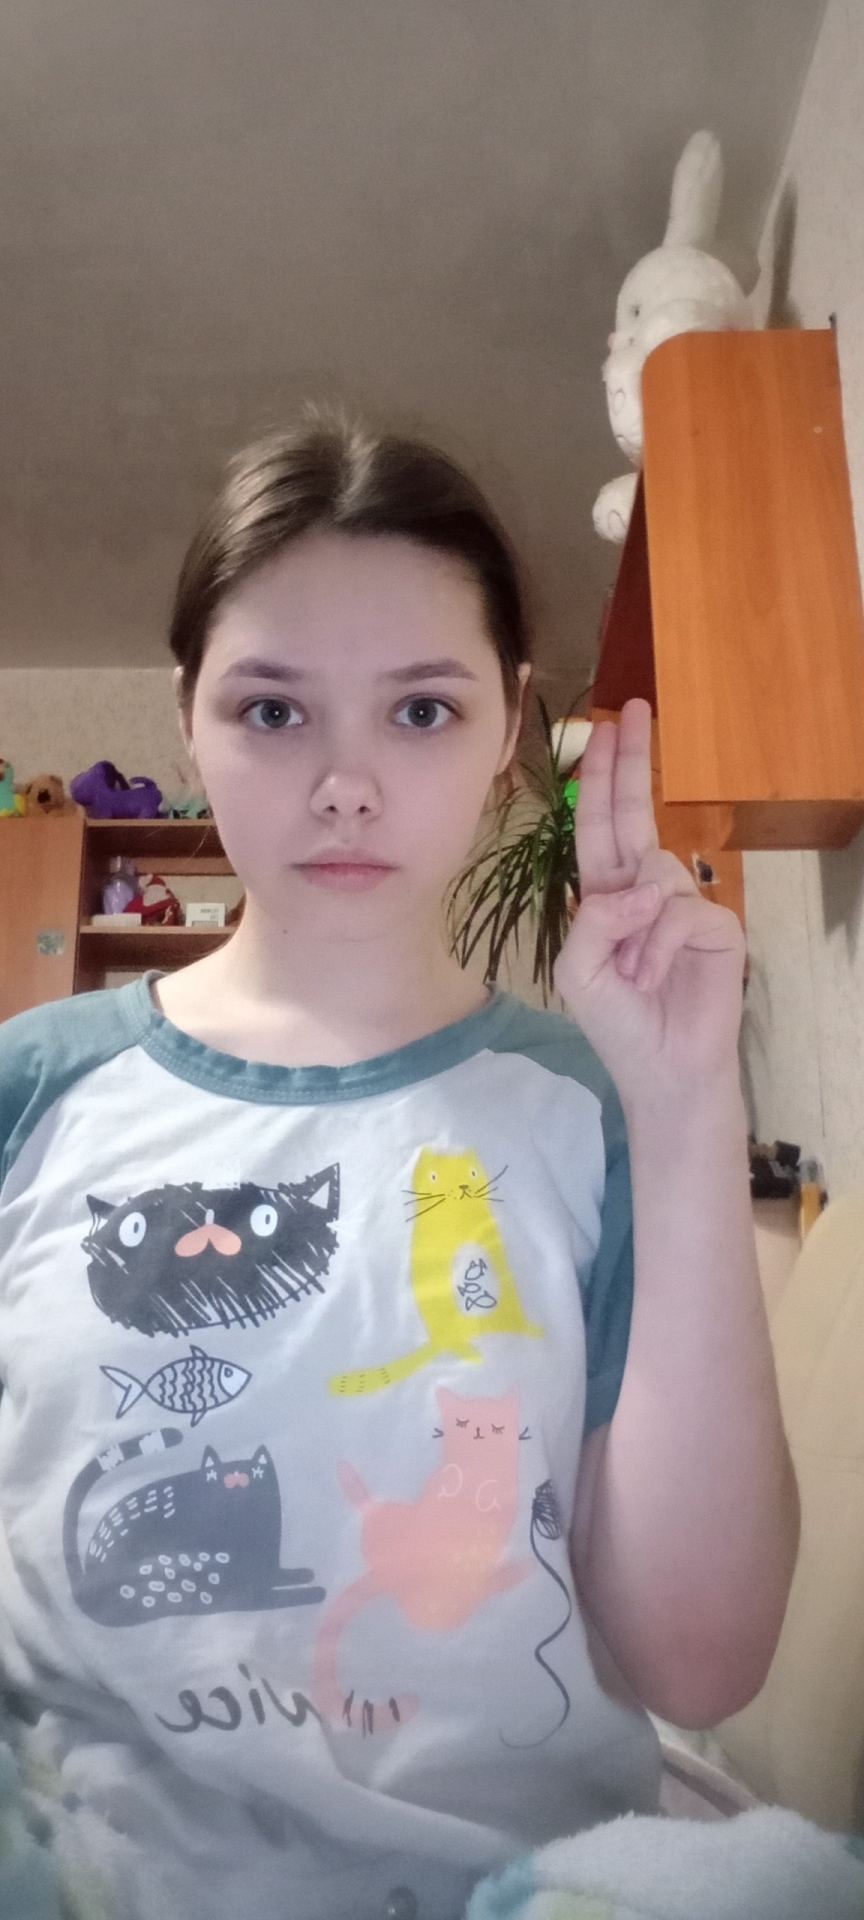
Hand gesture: two_up